Michael Korstick

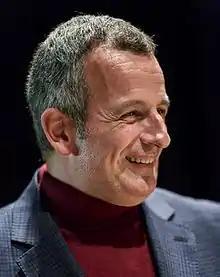
Michael Korstick (2014)

Korstick received his first piano lessons at the age of 9 and was first prize winner of the "Jugend musiziert" competition in Cologne at the age of 11. After graduating from high school he entered the "Staatliche Hochschule für Musik" in Cologne as a student of Jürgen Tröster, and in 1974 he became a student of Hans Leygraf in Hanover. In the same year he took master classes from the Russian pianist Tatiana Nikolayeva and subsequently worked with her on several occasions. He made his formal concert début in Cologne in 1975, performing Beethoven's sonatas op.106 and op.111.